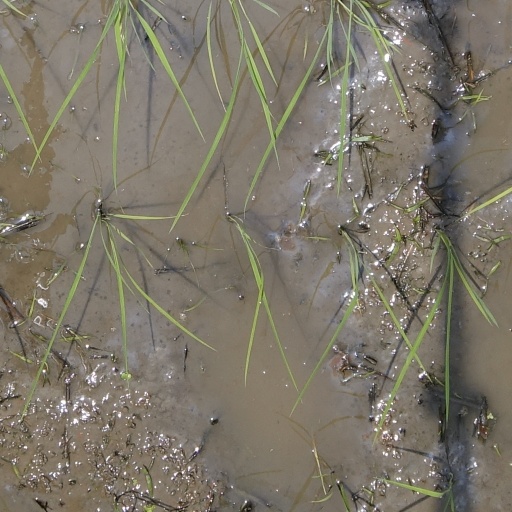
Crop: rice